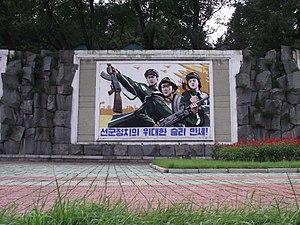
La propagande en Corée du Nord est historiquement basée autour du culte de la personnalité de la dynastie Kim et est centrée autour du concept idéologique du Juche et de la promotion du Parti du travail de Corée. Elle est omniprésente dans le pays où de nombreux portraits des dirigeants sont affichés partout. Elle est principalement contrôlée par le « département de propagande et d'incitation du Parti du travail de Corée ».